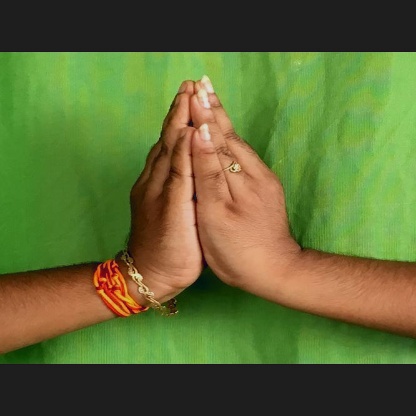
Mudra: Kapotham